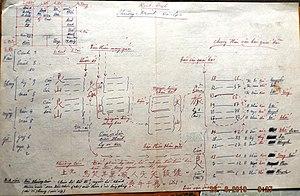
HLHTPhiet
L'horoscope vietnamien est une étude de prédiction du destin d'un individu à travers les astres des douze maisons, qui permet d'en savoir plus sur sa physionomie, son caractère, sa carrière, sa famille, ainsi que l'ensemble des éléments de sa vie. Il est très prisé par la plupart des classes sociales vietnamiennes qui cherchent souvent à connaitre les prédictions sur leurs sorts. Dans le Tử Vi, on peut déterminer les événements favorables ou défavorables en fixant les termes de dix ans, d'un an, d'un mois, d'un jour et d'une heure. Le Hà Lạc du Yi King est un niveau plus élevé du Tử Vi. L'horoscope vietnamien est plus ou moins influencé par les deux horoscopes occidentaux ou chinois.